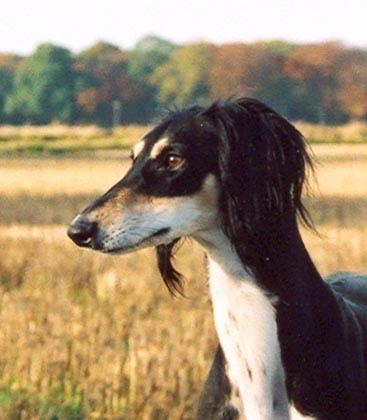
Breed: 206-n000051-Saluki